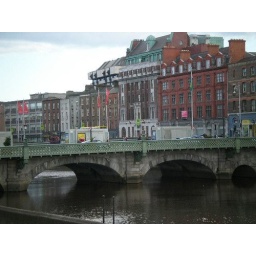
Dublin - The building with the green top is the Clarence Hotel, which is owned by Bono and The Edge from U2